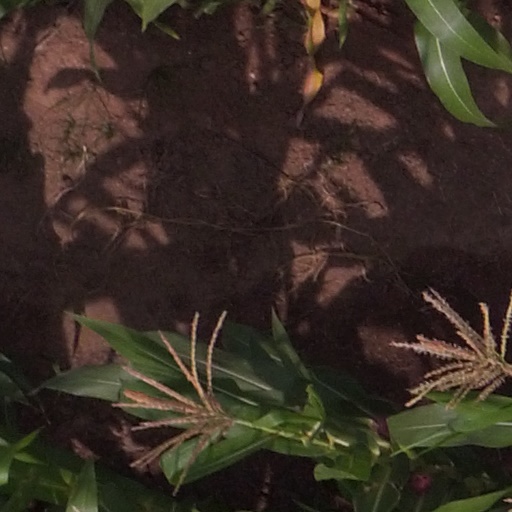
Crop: maize; corn